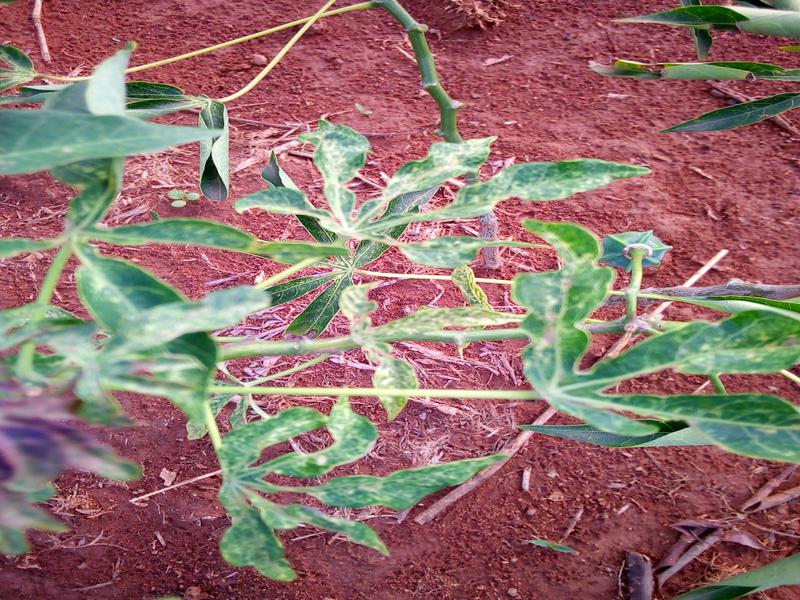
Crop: cassava
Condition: green_mottle